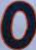
Number: 0